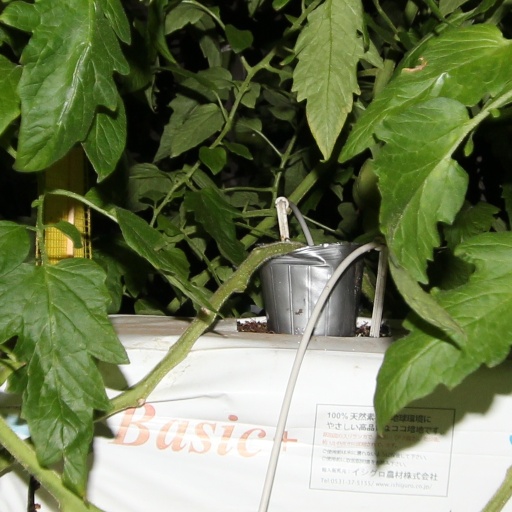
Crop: tomato